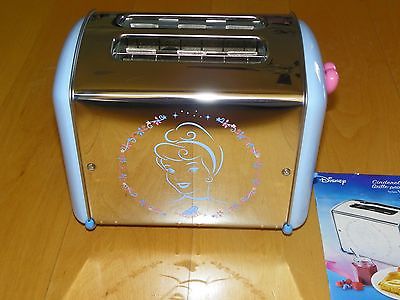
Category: toaster